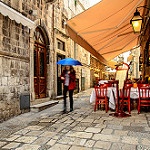
Scene: Outdoor